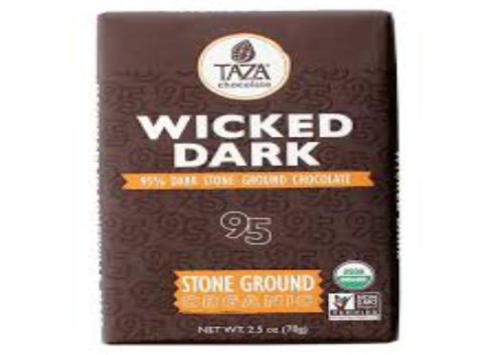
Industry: Food